Sda protein domain

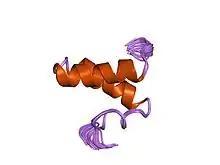
structure of the sda antikinase

In molecular biology, the protein domain Sda is short for suppressor of dnaA or otherwise known as sporulation inhibitor A. It is found only in bacteria. This protein domain is highly important to cell survival. When starved of nutrients, the cell is under extreme stress so undergoes a series of reactions to increase the chances of survival. One method is to form endospores which can withstand a large amount of environmental pressure. Sda protein domain is a checkpoint which prevents the formation of spores. The Sda domain affects cell signalling. It prevents the cell communicating the stress that it is under, which is crucial if the cell is to survive.